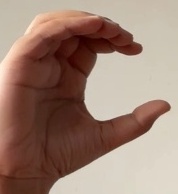
ASL sign: C